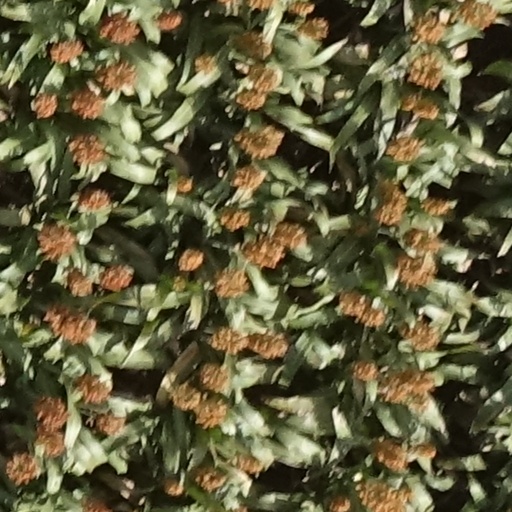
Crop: sorghum